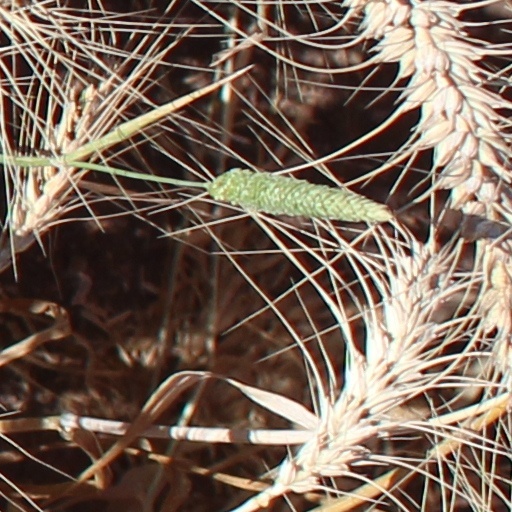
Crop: wheat